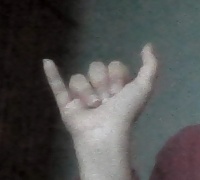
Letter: ya